Kristin Cooper

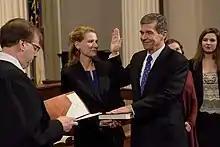
Cooper with her husband Roy being sworn in as governor of North Carolina

In a committee meeting about salvage titles at the North Carolina General Assembly, where she was practicing law, Kristin Bernhardt met Roy Asberry Cooper III (b. 1957), an attorney and state legislator. They later married and raised three children, Hilary, Claire, and Natalie, in Rocky Mount, Nash County. All three daughters graduated from the University of North Carolina at Chapel Hill.